2013–14 UEFA Champions League

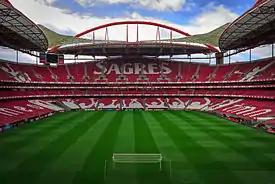
The Estádio da Luz in Lisbon hosted the final

The 2013–14 UEFA Champions League was the 59th season of Europe's premier club football tournament organised by UEFA, and the 22nd season since it was renamed from the European Champion Clubs' Cup to the UEFA Champions League.